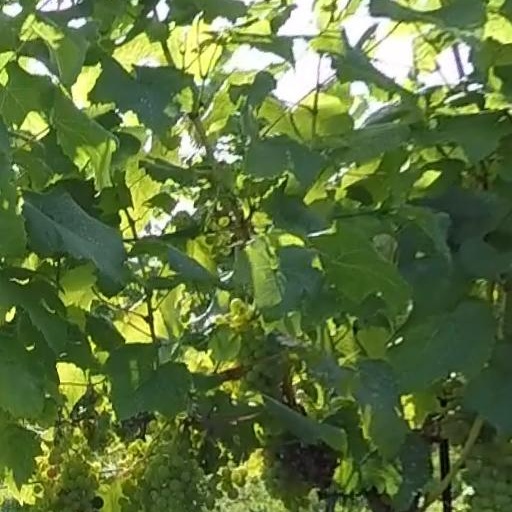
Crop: grape